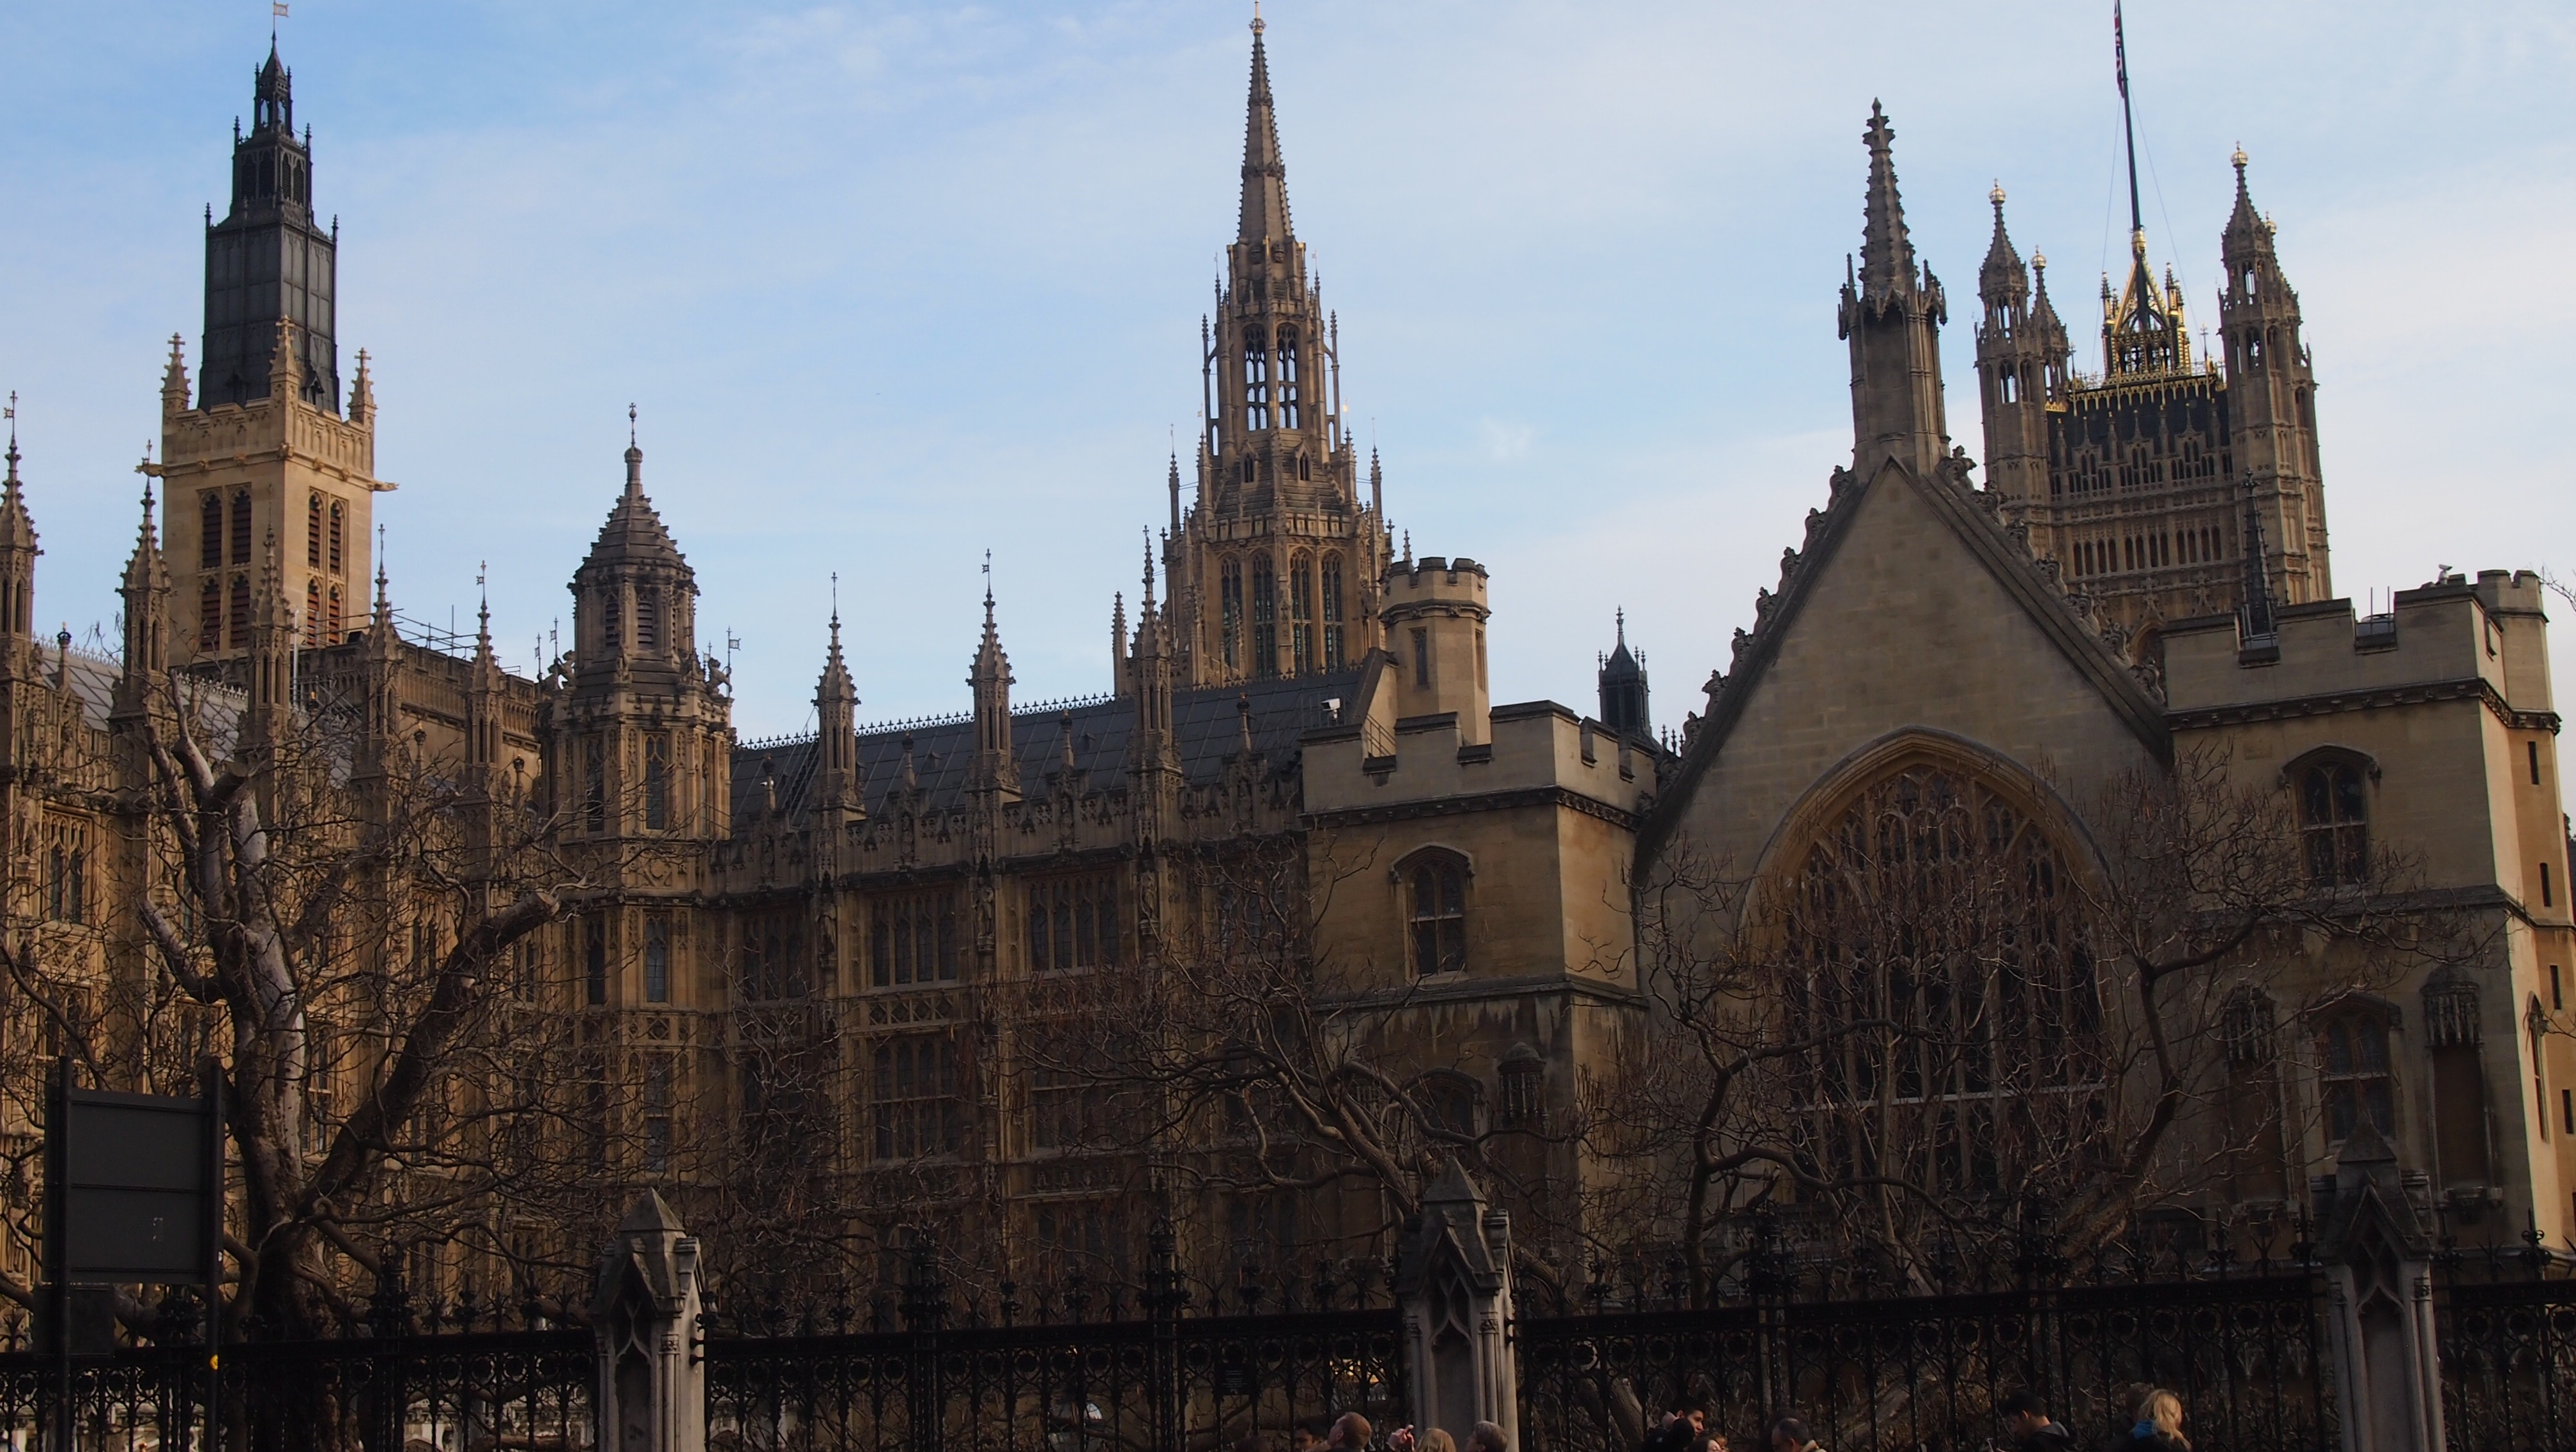
building, landmark, facade, church, cathedral, place of worship, england, london, spire, westminster, gothic architecture, historic site